Washington Times Herald (Indiana)

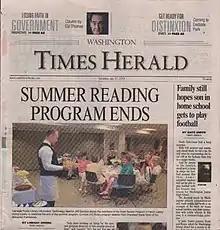
Front page of July 27, 2013 edition

The Washington Times Herald is a daily newspaper serving Washington, Indiana, and adjacent portions of Daviess County, Indiana. It is owned by Community Newspaper Holdings Inc. and presently the only daily newspaper in Washington, Indiana.